Hagibor

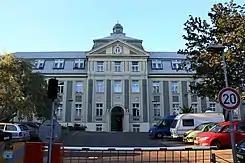
Social Care Home administered by the Jewish Community of Prague

Hagibor ( / "ha-gibor", lit. "the hero") is a locality in the district of Strašnice (and partly Žižkov) in Prague, the capital of the Czech Republic.